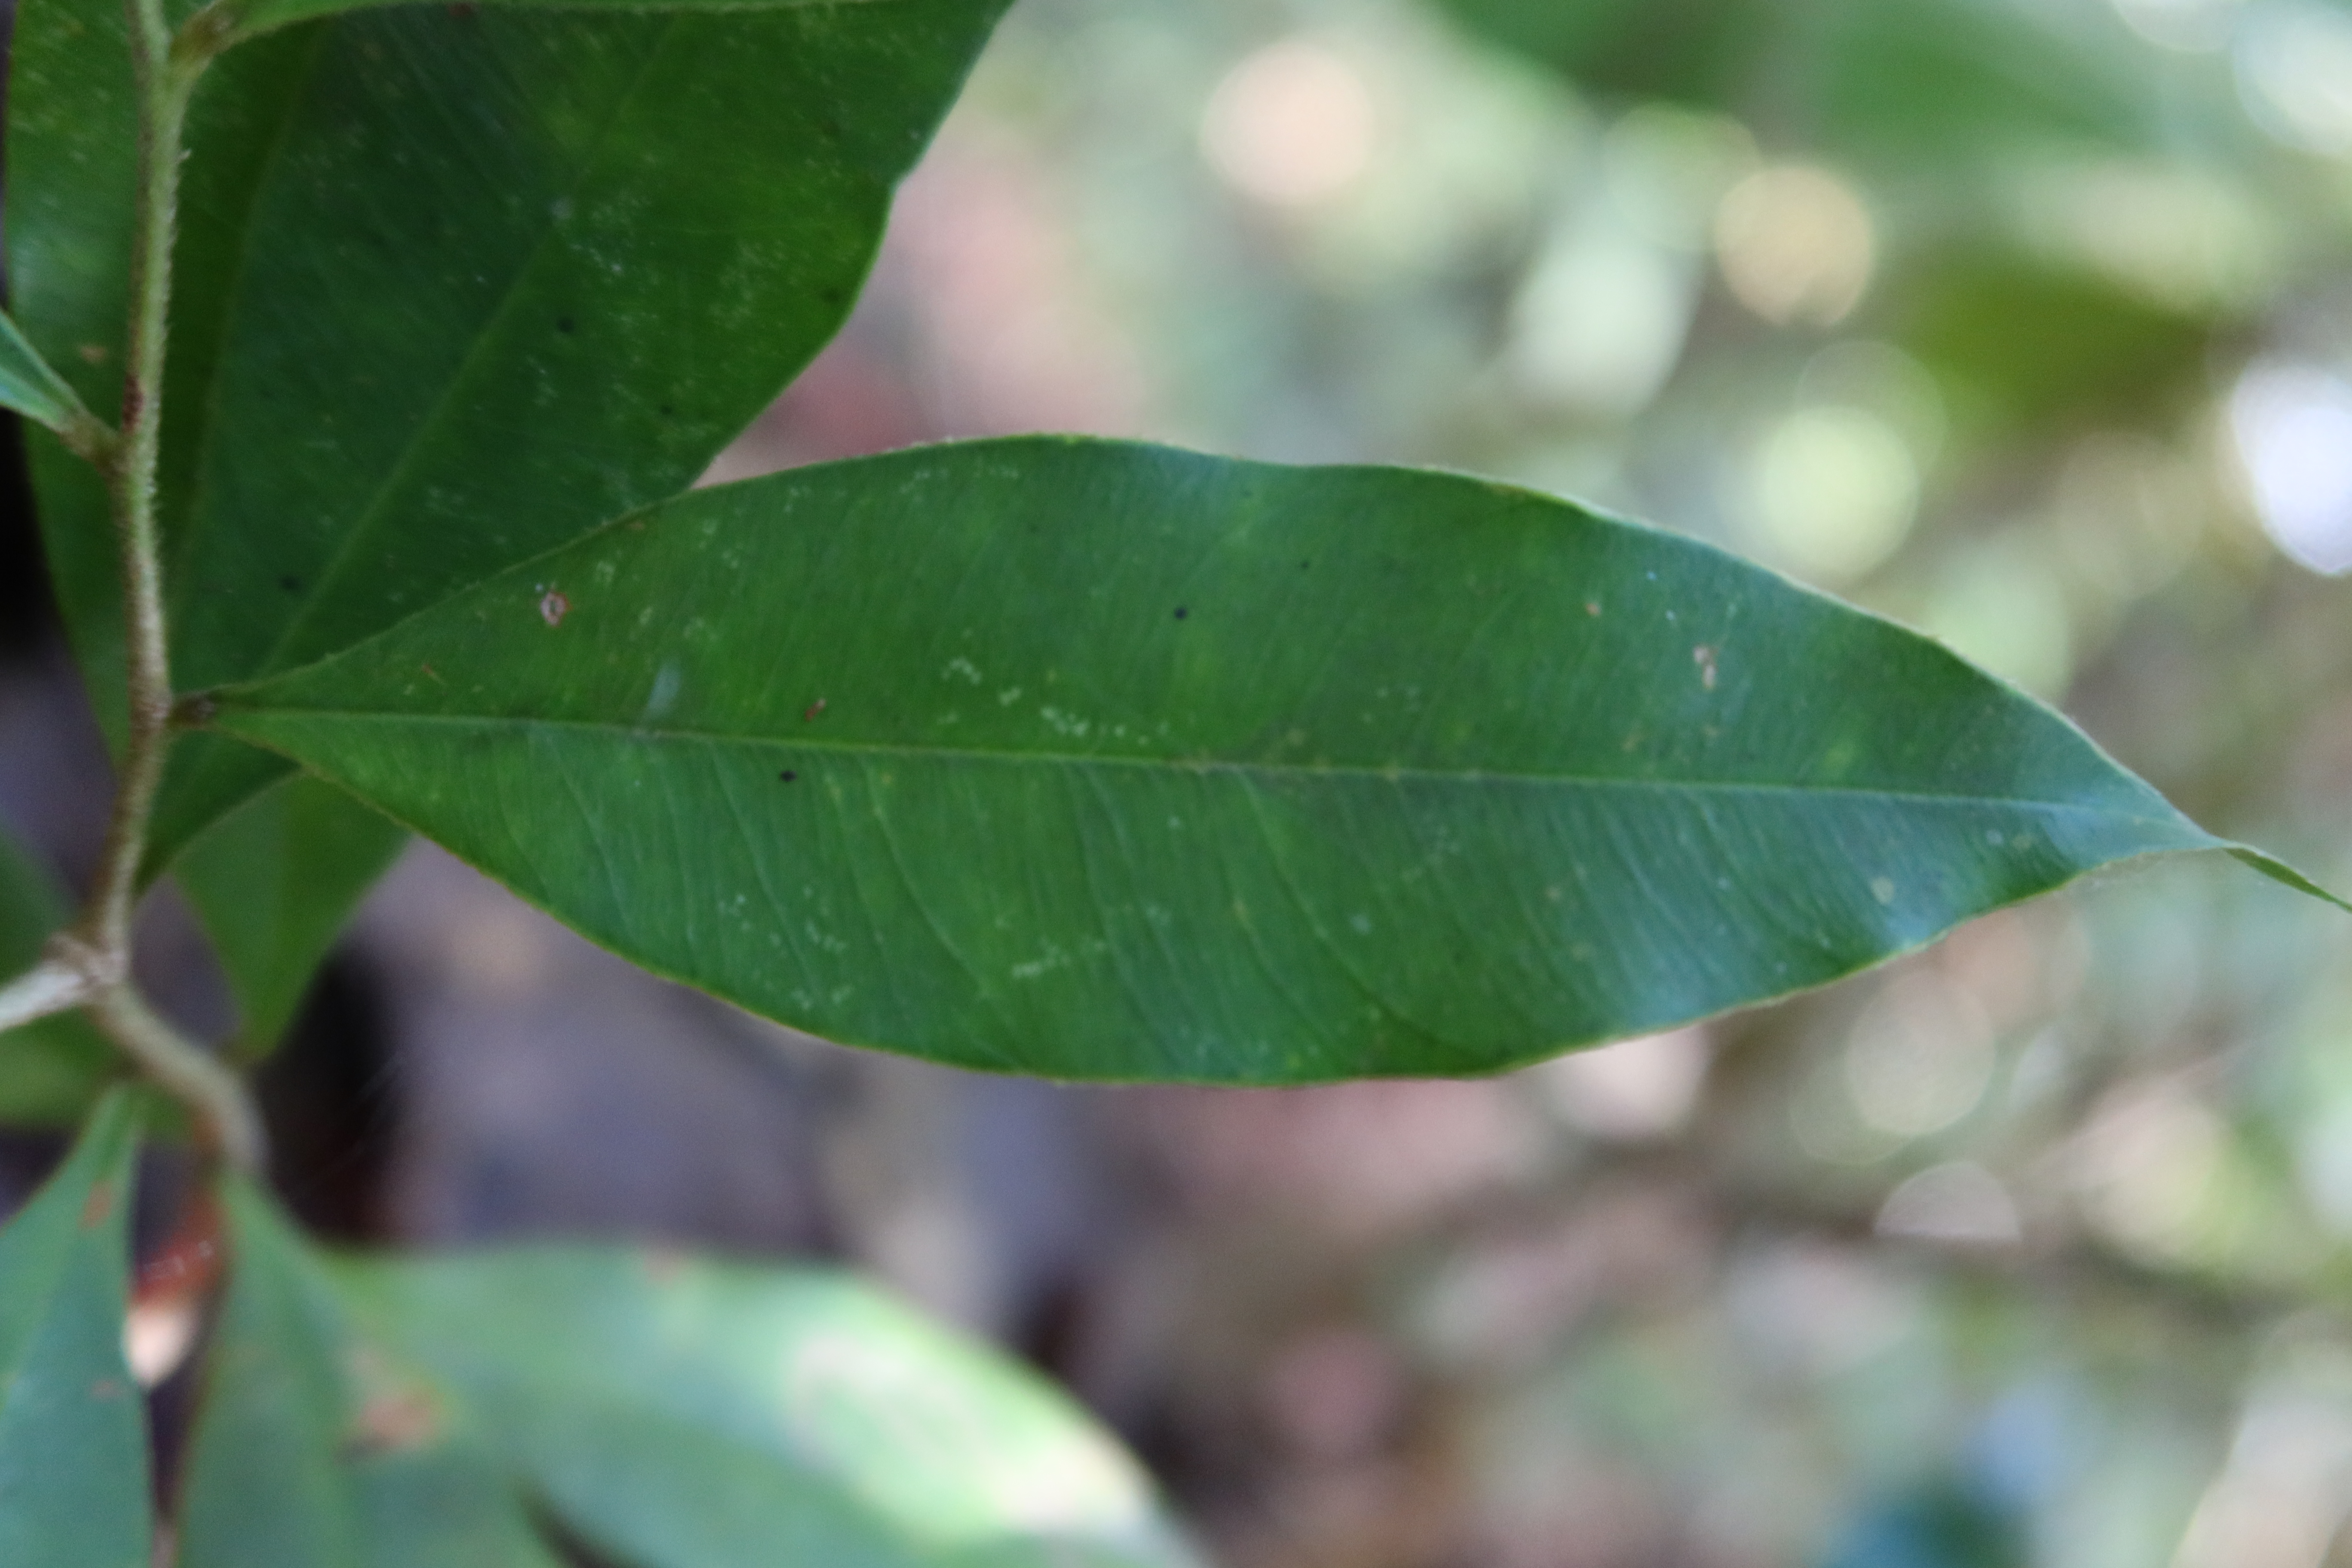
Label: Brown spots